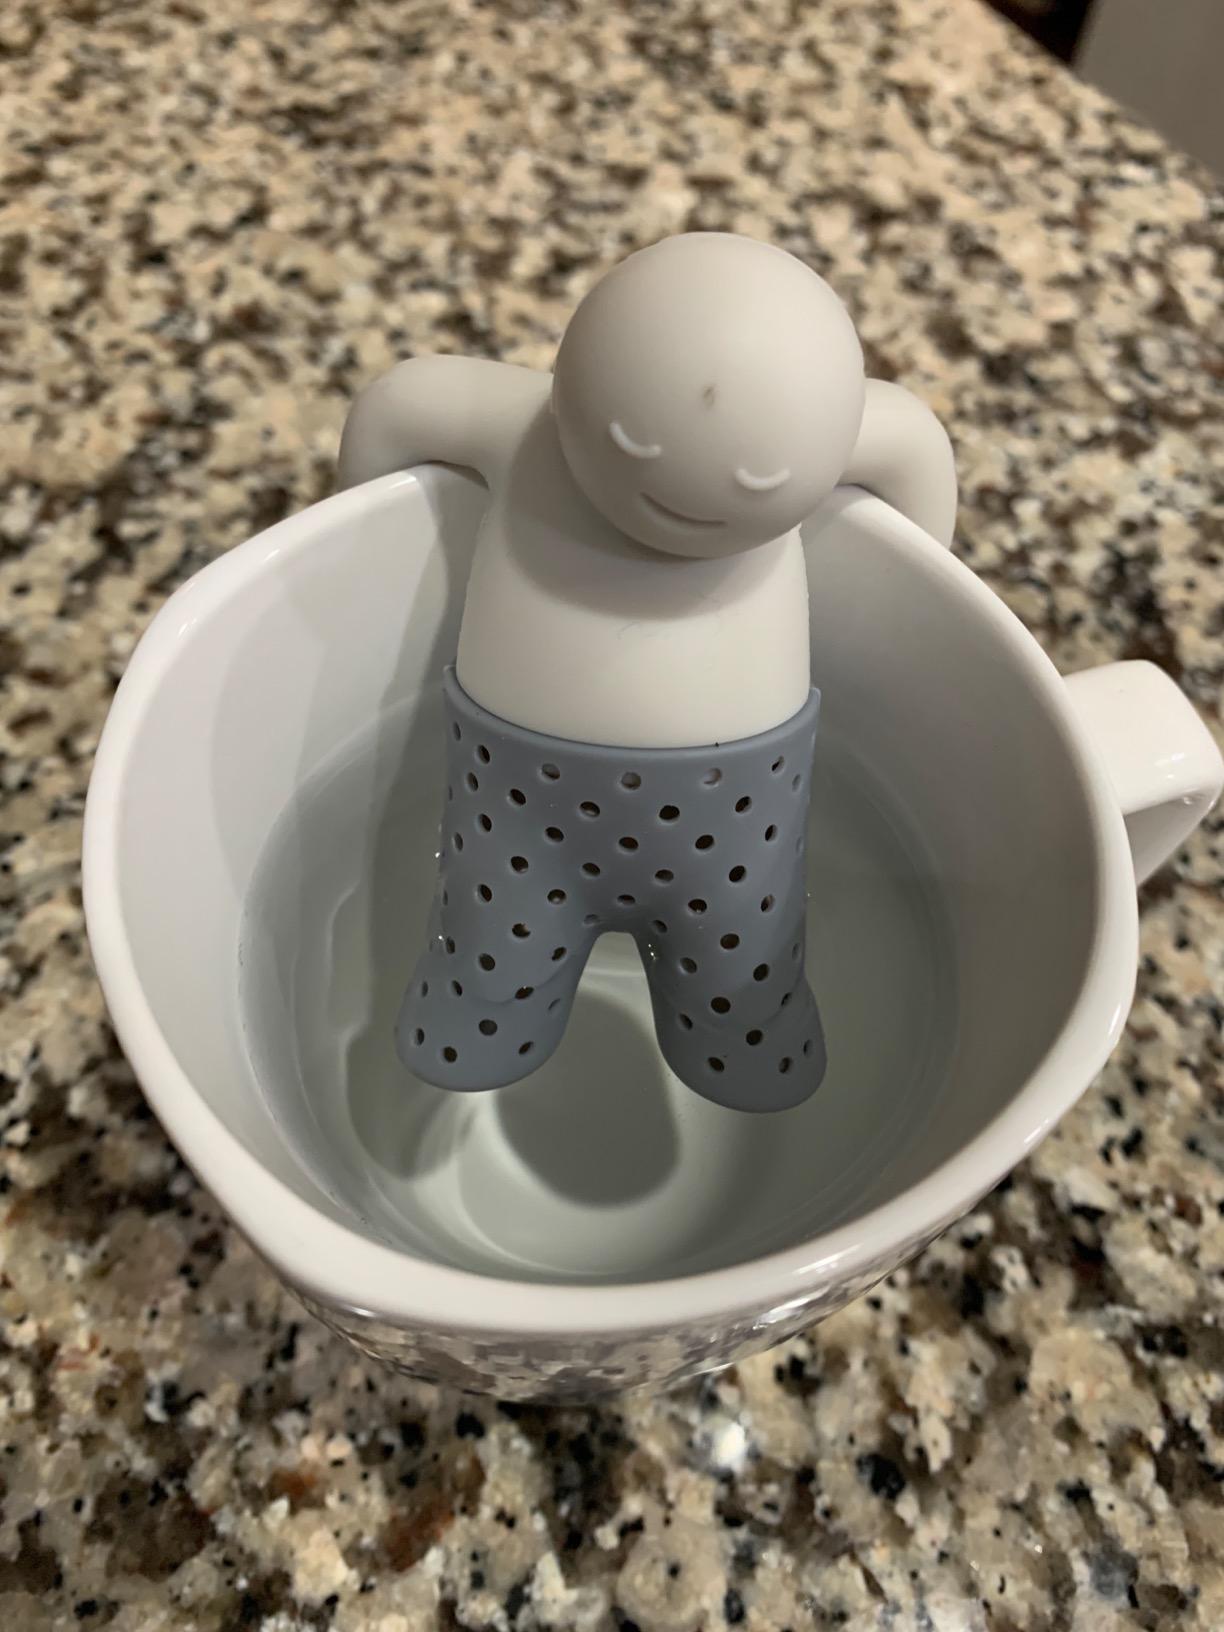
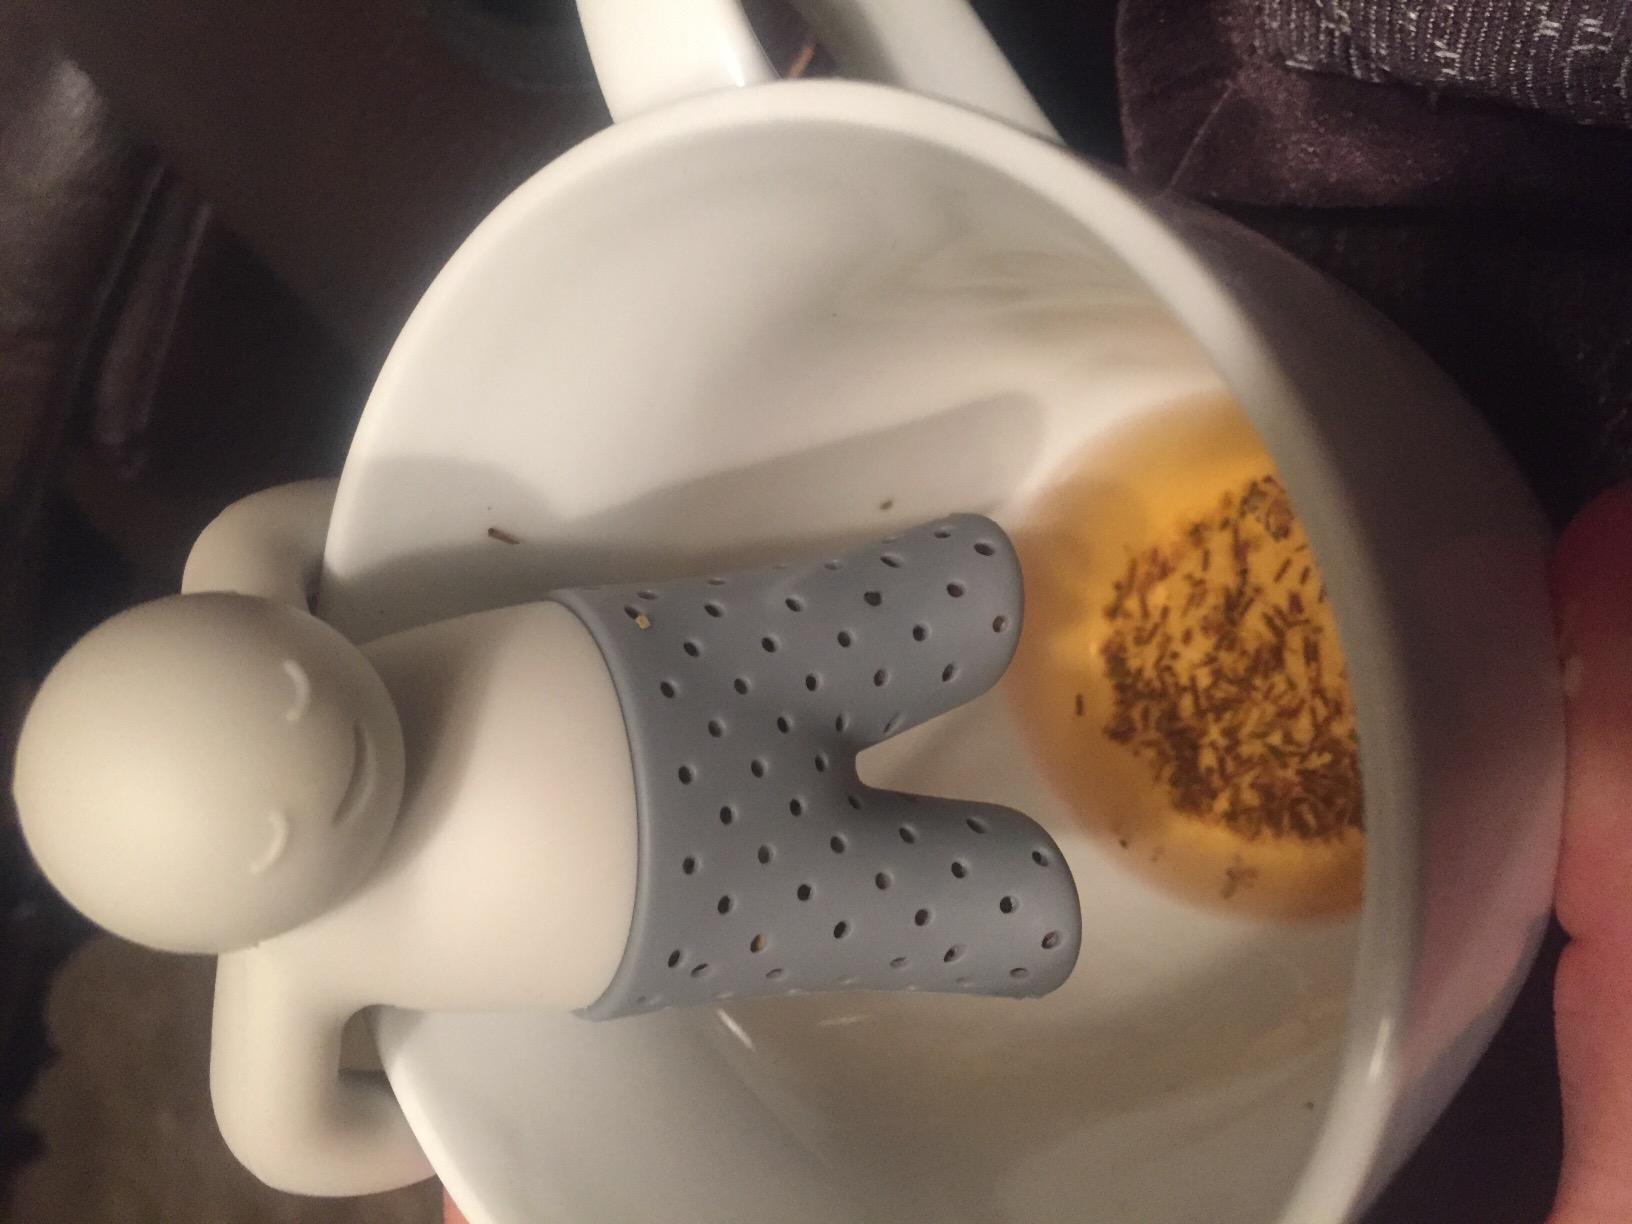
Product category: items_tea
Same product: yes